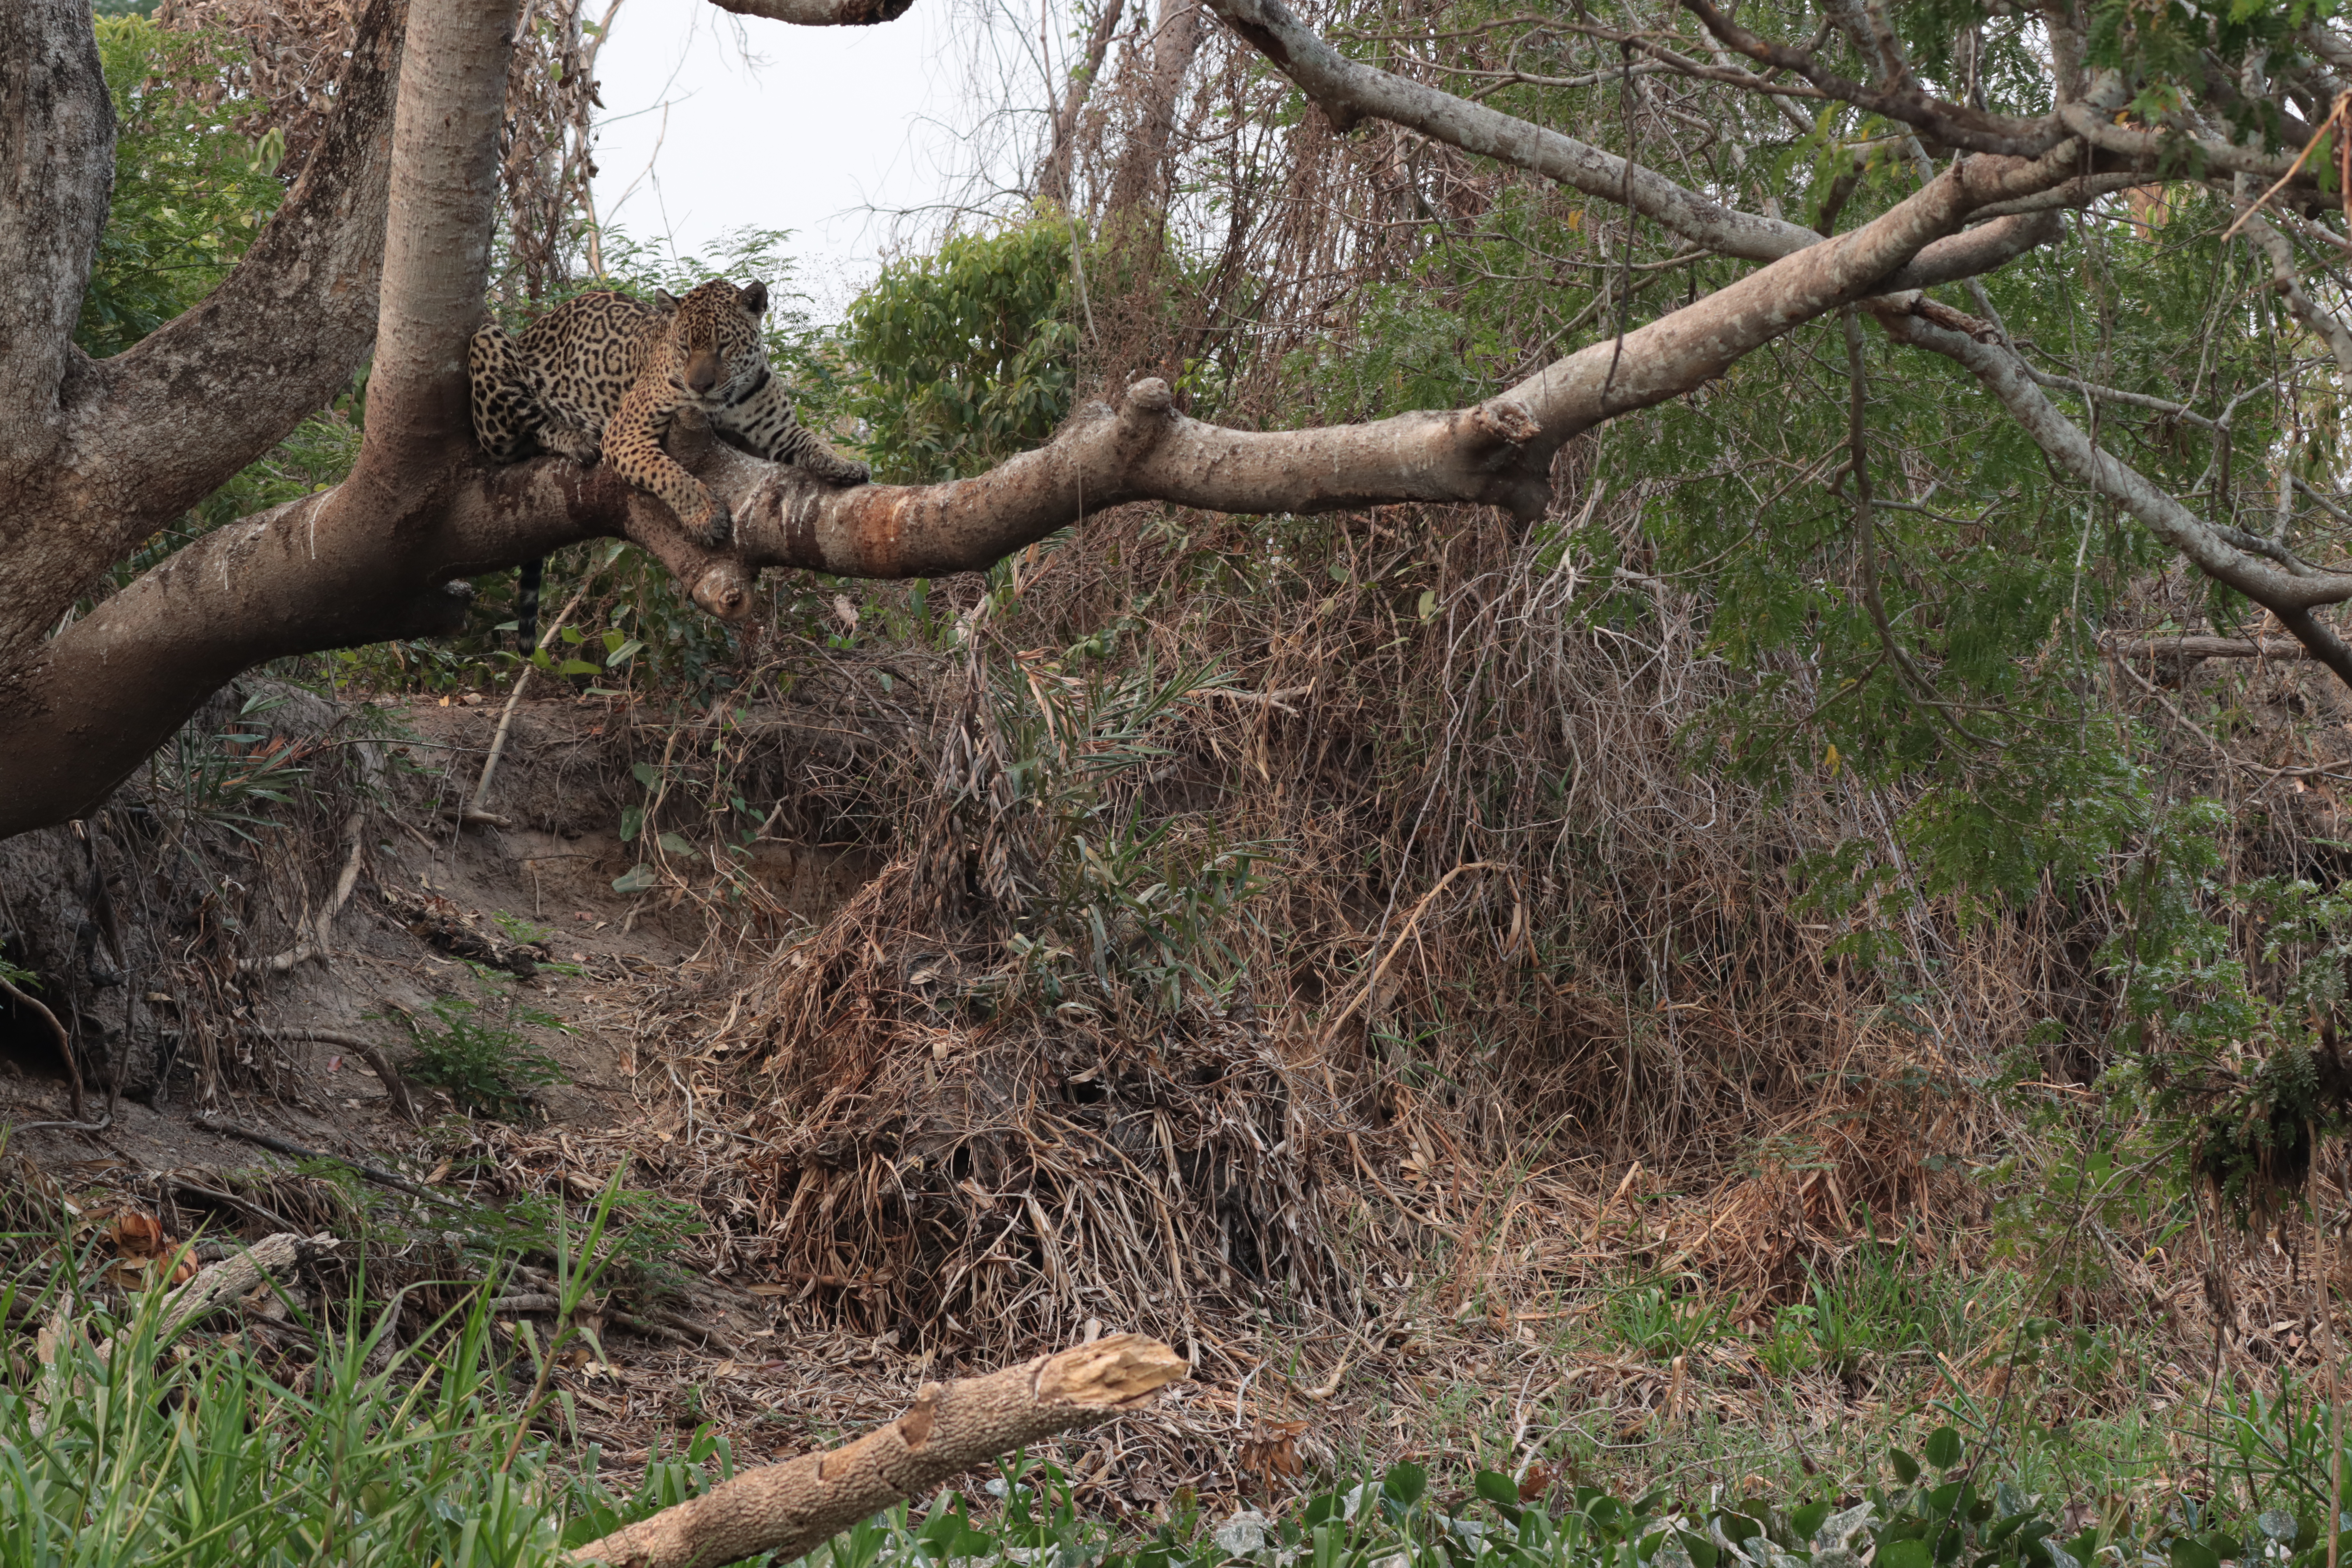
Jaguar: Medrosa